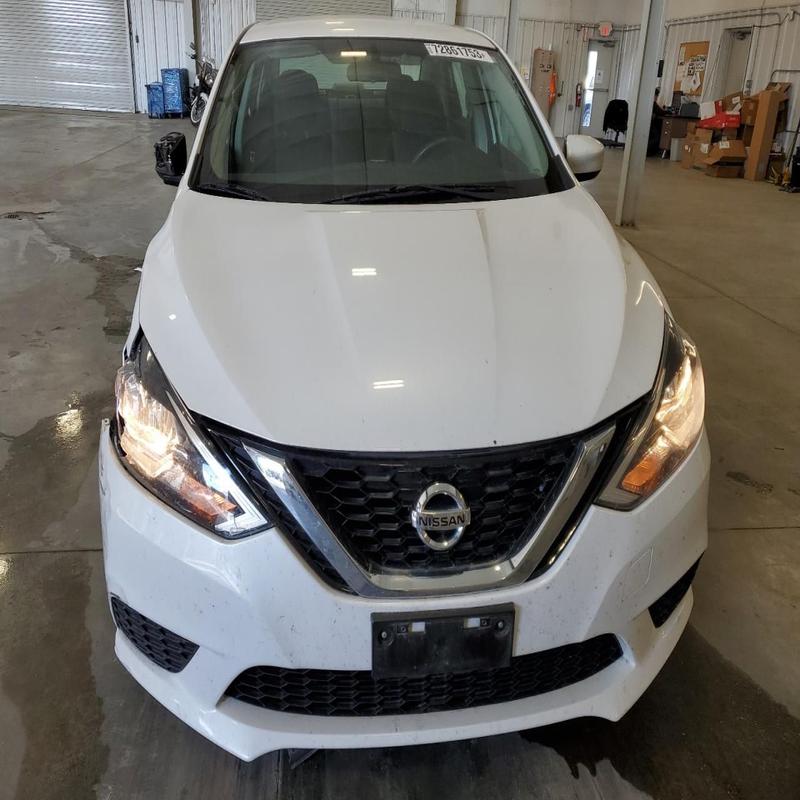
Aucun dommage détecté.
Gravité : aucun